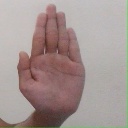
अक्षर: ध